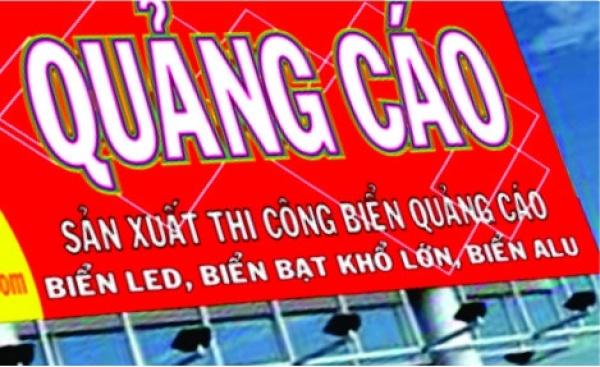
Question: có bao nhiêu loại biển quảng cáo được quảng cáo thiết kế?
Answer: có ba loại biển quảng cáo được quảng cáo thiết kế